Philipp Wiesinger

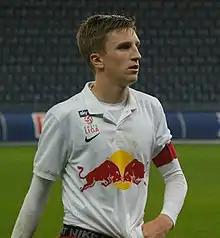
Wiesinger in November 2014

Philipp Wiesinger (born 23 May 1994) is an Austrian professional footballer who plays as a defender for Austrian Bundesliga club Austria Wien and the Austria national team.